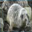
Label: seal